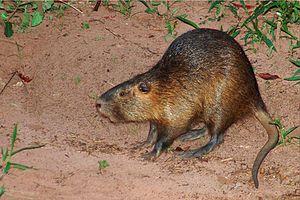
Les cent espèces envahissantes parmi les plus nuisibles du monde sont recensées dans une liste élaborée par le Groupe de spécialistes des espèces envahissantes de la Commission de la sauvegarde des espèces de l'Union internationale pour la conservation de la nature, dans le but de sensibiliser sur la complexité, l'importance et les effets des espèces exotiques envahissantes. Cette liste est citée dans diverses publications scientifiques.